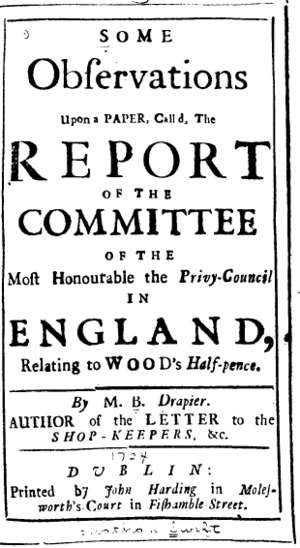
Les Lettres de Drapier est le nom collectif d'une série de sept pamphlets écrits entre 1724 et 1725 par le doyen de la cathédrale Saint-Patrick à Dublin, Jonathan Swift, pour soulever l'opinion publique en Irlande contre l'imposition d'une monnaie de cuivre frappée en privé que Swift pense être de qualité inférieure. William Wood a obtenu des lettres patentes pour frapper la pièce, et Swift voit la licence du brevet comme corrompue. En réponse, il représente l'Irlande comme constitutionnellement et financièrement indépendante de la Grande-Bretagne dans les « Lettres de Drapier ». Puisque le sujet est politiquement sensible, Swift écrit sous le pseudonyme MB, Drapier, pour fuir les représailles.